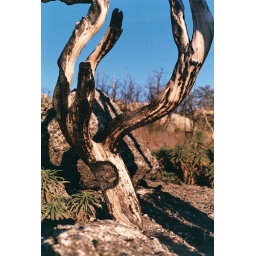
The tree base has a hole in it that you can see through